Siege of Kars

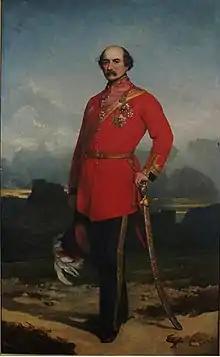
Sir William Williams, 1st Baronet, of Kars by William Gush, Province House (Nova Scotia)

The first attack was repulsed by the Ottoman garrison under Williams. Muravyov's second assault pushed the Turks back, and he took the main road and the heights over the city, but the renewed vigour of the Ottoman troops took the Russians by surprise. The ferocious fighting that had ensued made them change tactics and start a siege that would last until late November. Upon hearing news of the attack, Ottoman Commander Omar Pasha asked for Ottoman troops to be moved from the line at the siege of Sevastopol and redeployed to Asia Minor mainly with the idea of relieving Kars. After many delays, primarily put in place by Napoleon III, Omar Pasha left the Crimea for Sukhumi with 45,000 soldiers on 6 September.